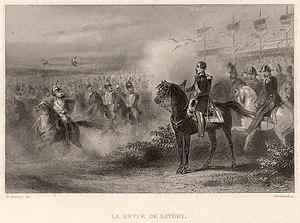
La revue de Satory, estampe de Ferdinand Delannoy, vers 1850-1851 [1].
Charles-Louis-Napoléon Bonaparte, dit Louis-Napoléon Bonaparte, né le 20 avril 1808 à Paris et mort le 9 janvier 1873 à Chislehurst, est un monarque et un homme d'État français. Il est à la fois l'unique président de la Deuxième République, le premier chef d'État français élu au suffrage universel masculin, le 10 décembre 1848, le premier président de la République française, et après la proclamation de l'Empire le 2 décembre 1852, le dernier monarque du pays sous le nom de Napoléon III, empereur des Français.